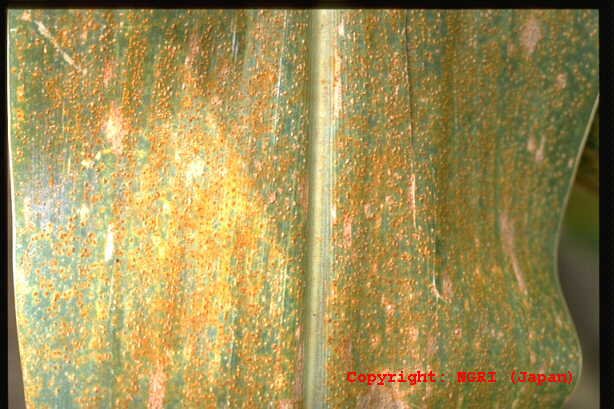
Plant: Corn
Disease: corn rust